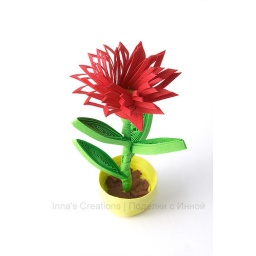
Aster in flower pot (quilling)